Venus Anadyomene

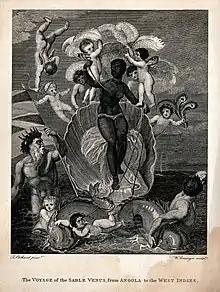
The voyage of the sable Venus from Angola to the West Indies

The subject was popular with Baroque and Rococo painters, who made up large groups with attending cherubs, sea-nymphs, sea-horses, and tritons around the goddess; these might also be called a "Triumph of Venus", and can be traced back to Raphael's "Galatea" (c. 1514). This, rather than the Botticelli, was the dominant influence on paintings of the subject until the late 19th century. Paintings in this vein include those by Nicolas Poussin (1635–36, Philadelphia), Sebastiano Ricci (c. 1713, Getty Museum), Pierre-Jacques Cazes, François Boucher (1740, Stockholm, and c. 1743 Hermitage Museum). A Cornelis de Vos in the Prado has an original and less formal composition.